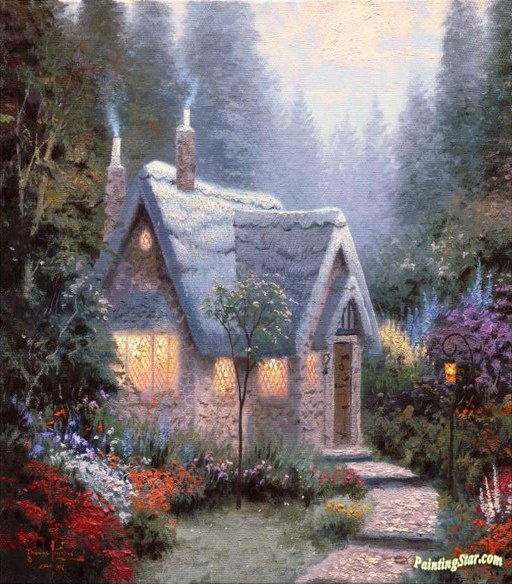
cedar nook cottage artwork by painting artist - painted and art prints on canvas for sale , you can custom the size and frame